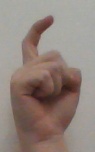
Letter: ra